Back Bay, Boston

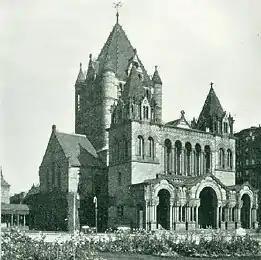
Trinity Church c. 1903

Copley Square features Trinity Church, the Boston Public Library, the John Hancock Tower, and numerous other notable buildings.